Eugeniusz Biskupski

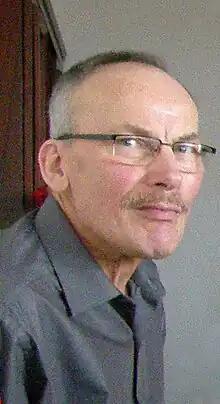
Eugeniusz Biskupski, 2009.

Eugeniusz Biskupski (17 December 1947 – 10 September 2010) was a Polish triple jumper.